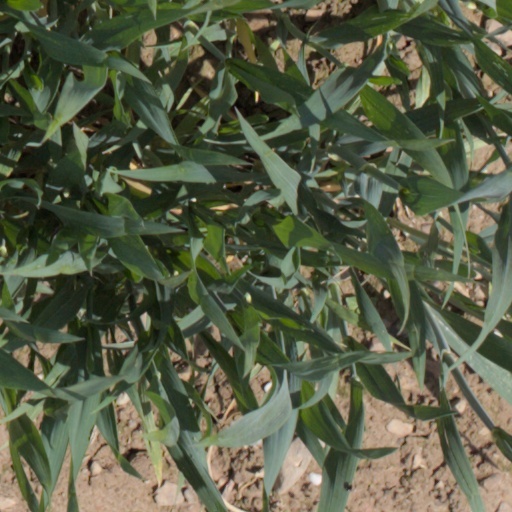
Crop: wheat